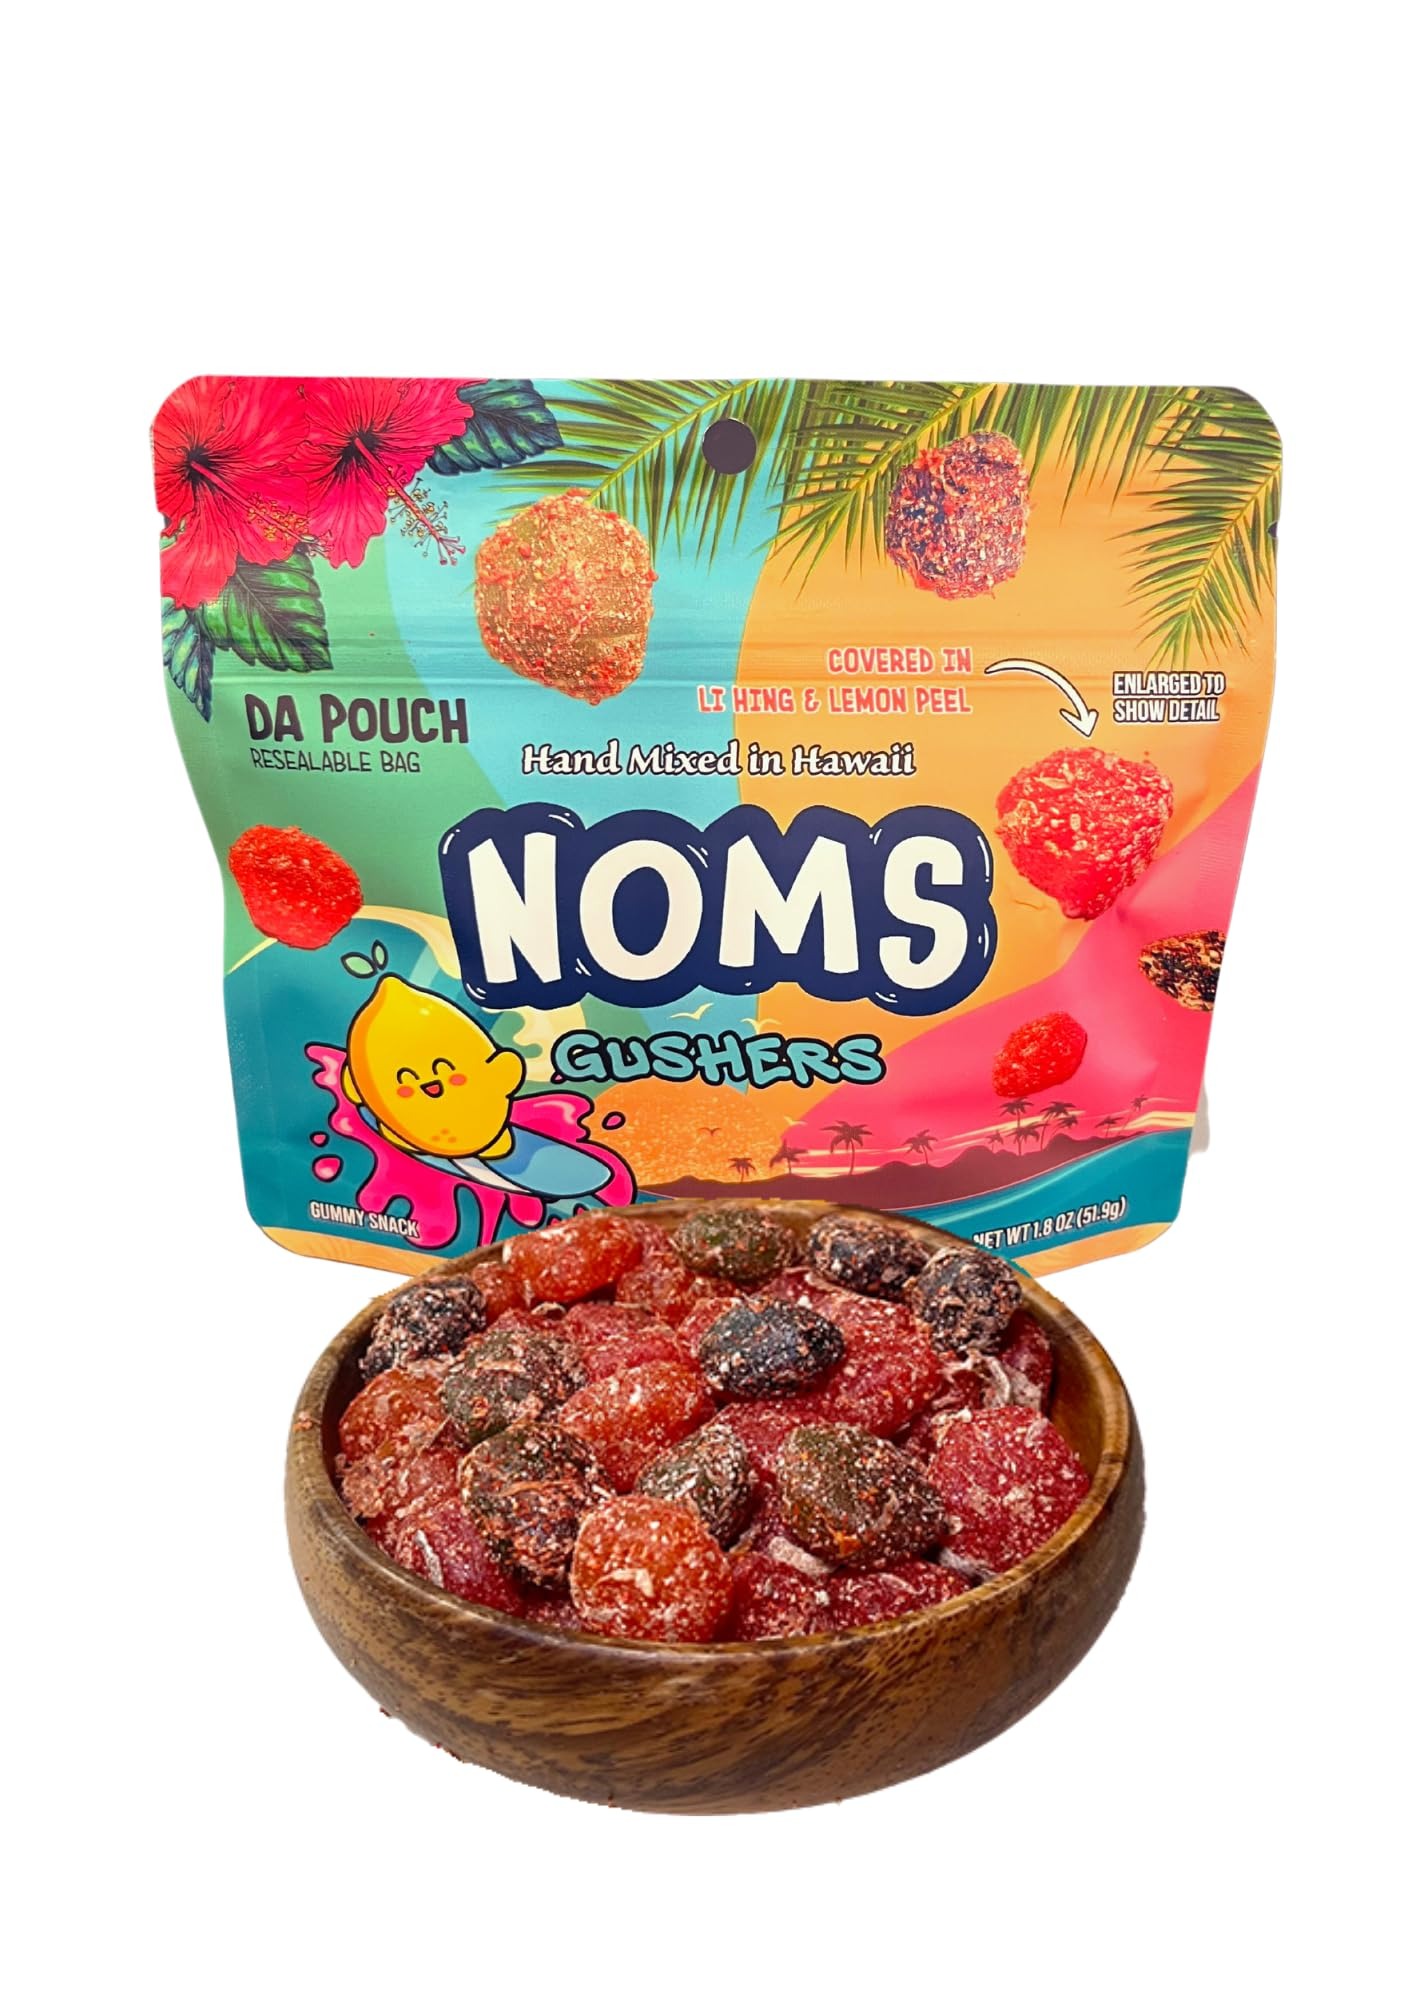
Item Name: Hawaii Candy Factory | Noms Gushers - Da Pouch | Li Hing Lemon Peel Bursts | Local Hawaiian Favorite | Sweet, Sour, & Salty Gushers Candies (1.8 oz)
Bullet Point 1: TREAT YOUR TASTE BUDS -- These local Hawaiian favorites are covered in li hing and lemon peels, packing a sweet and tangy punch. Resealable pouches for on the go snackers!
Bullet Point 2: UNIQUELY HAWAIIAN -- Our world-famous, mouth-puckering Li Hing Mui Lemon Peel Gushers are an addicting snack staple craved by Hawaiian locals and visitors alike.
Bullet Point 3: FEELS LIKE HOME -- We ship nationwide to remedy homesickness. Gift to your loved ones in college, serving across the country, or anyone missing the taste of the islands.
Bullet Point 4: QUALITY GUARANTEE-- Packed in Hawaii provides customers with a high-quality selection of popular snacks.
Bullet Point 5: HAWAII SNACKS -- Noms aims to transport your taste buds to the tropical paradise of Hawaii, offering a diverse range of flavors that celebrate the island's vibrant culinary heritage.
Product Description: <p><strong>About this item</strong></p><p><i>TREAT YOUR TASTE BUDS</i> -- These local Hawaiian favorites are covered in li hing and lemon peels, packing a sweet and tangy punch. Resealable pouches for on the go snackers!</p><p><i>UNIQUELY HAWAIIAN </i>-- Our world-famous, mouth-puckering Li Hing Mui Lemon Peel Gushers are an addicting snack staple craved by Hawaiian locals and visitors alike.</p><p><i>FEELS LIKE HOME</i> -- We ship nationwide to remedy homesickness. Gift to your loved ones in college, serving across the country, or anyone missing the taste of the islands.</p><p><i>QUALITY GUARANTEE</i>-- Packed in Hawaii provides customers with a high-quality selection of popular snacks.</p><p><i>HAWAII SNACKS</i> -- Noms aims to transport your taste buds to the tropical paradise of Hawaii, offering a diverse range of flavors that celebrate the island's vibrant culinary heritage</p>
Value: 1.8
Unit: Ounce

Price: 11.9